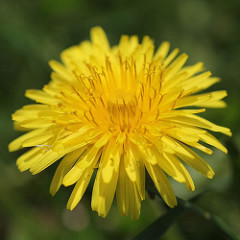
Flower: dandelion